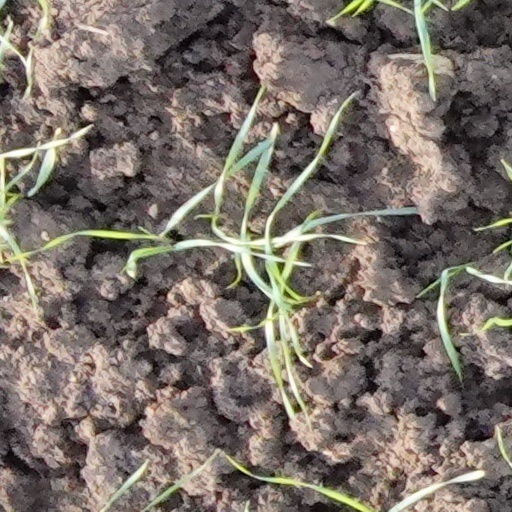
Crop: wheat